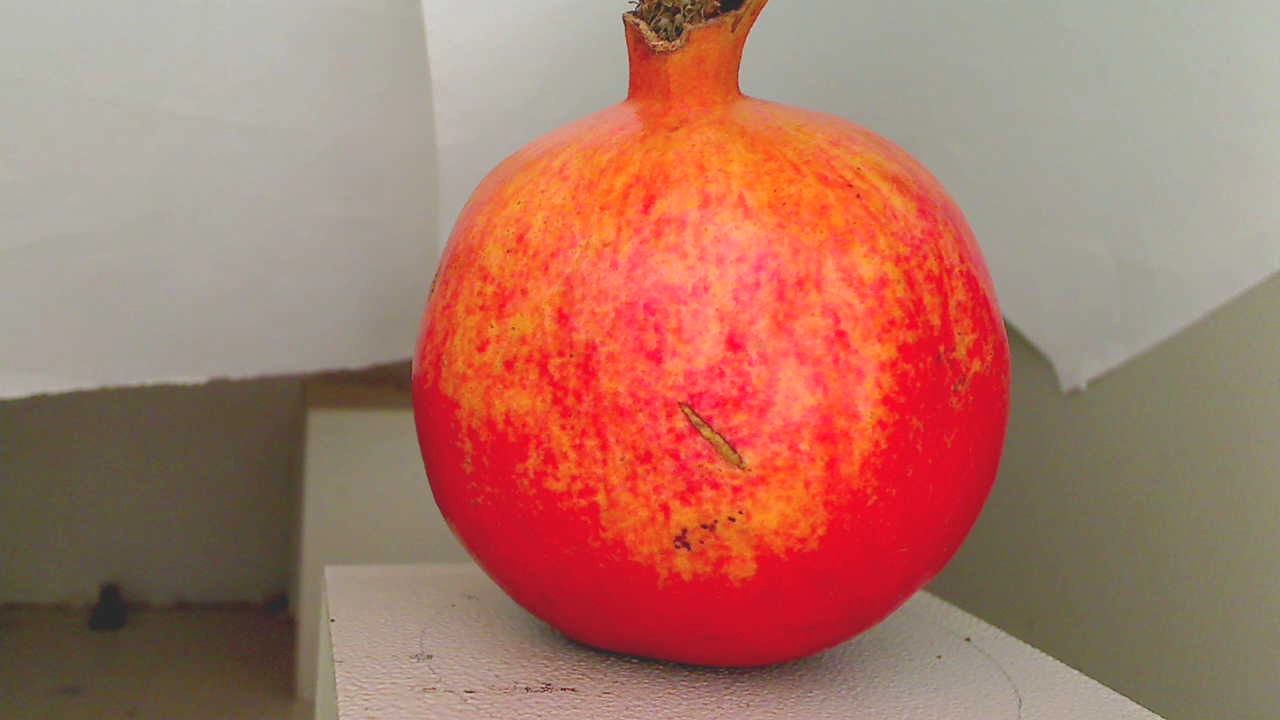
Grade: grade-2
Quality: quality-2